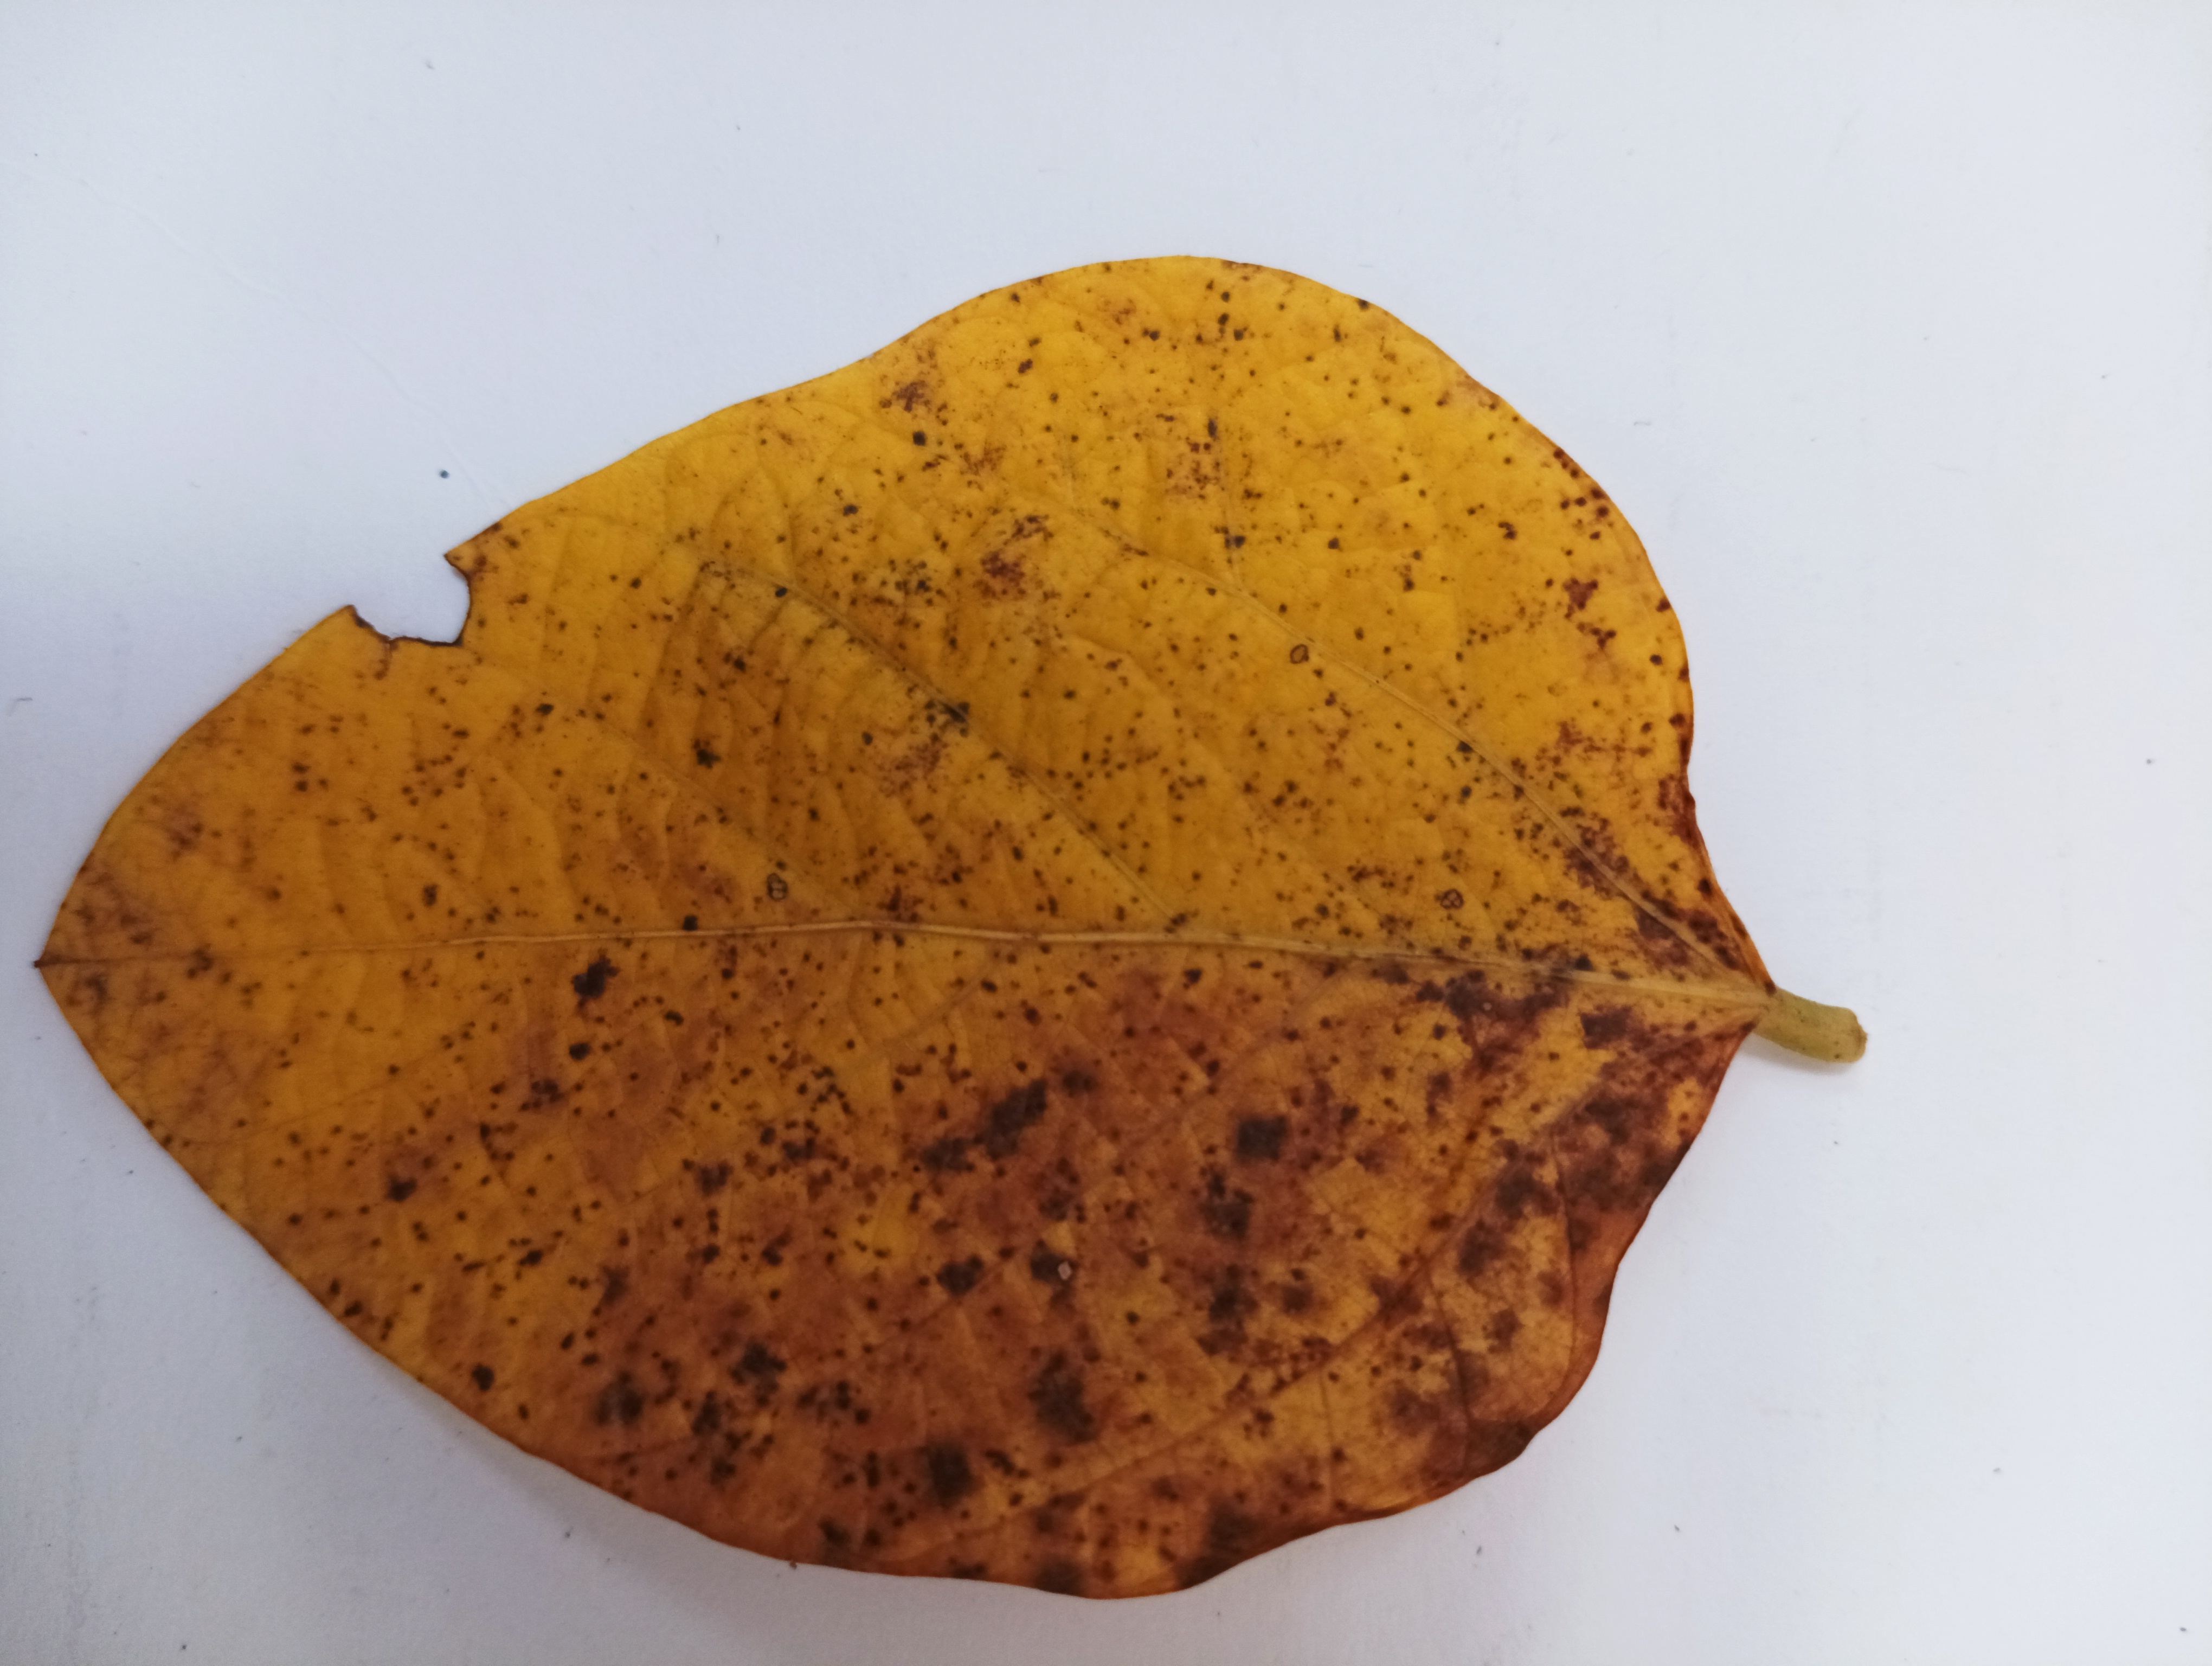
Label: Septoria_Brown_Spot